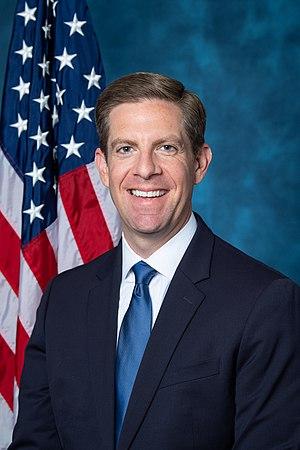
Michael Ted Levin dit Mike Levin, né le 20 octobre 1978 à Inglewood en Californie, est un homme politique et militant écologiste américain. Il est élu en novembre 2018 pour être le représentant du 49ᵉ district de la Californie. Il est membre du Parti démocrate.
Depuis le recensement de 2010, la Californie dispose de 53 élus à la Chambre des représentants des États-Unis.